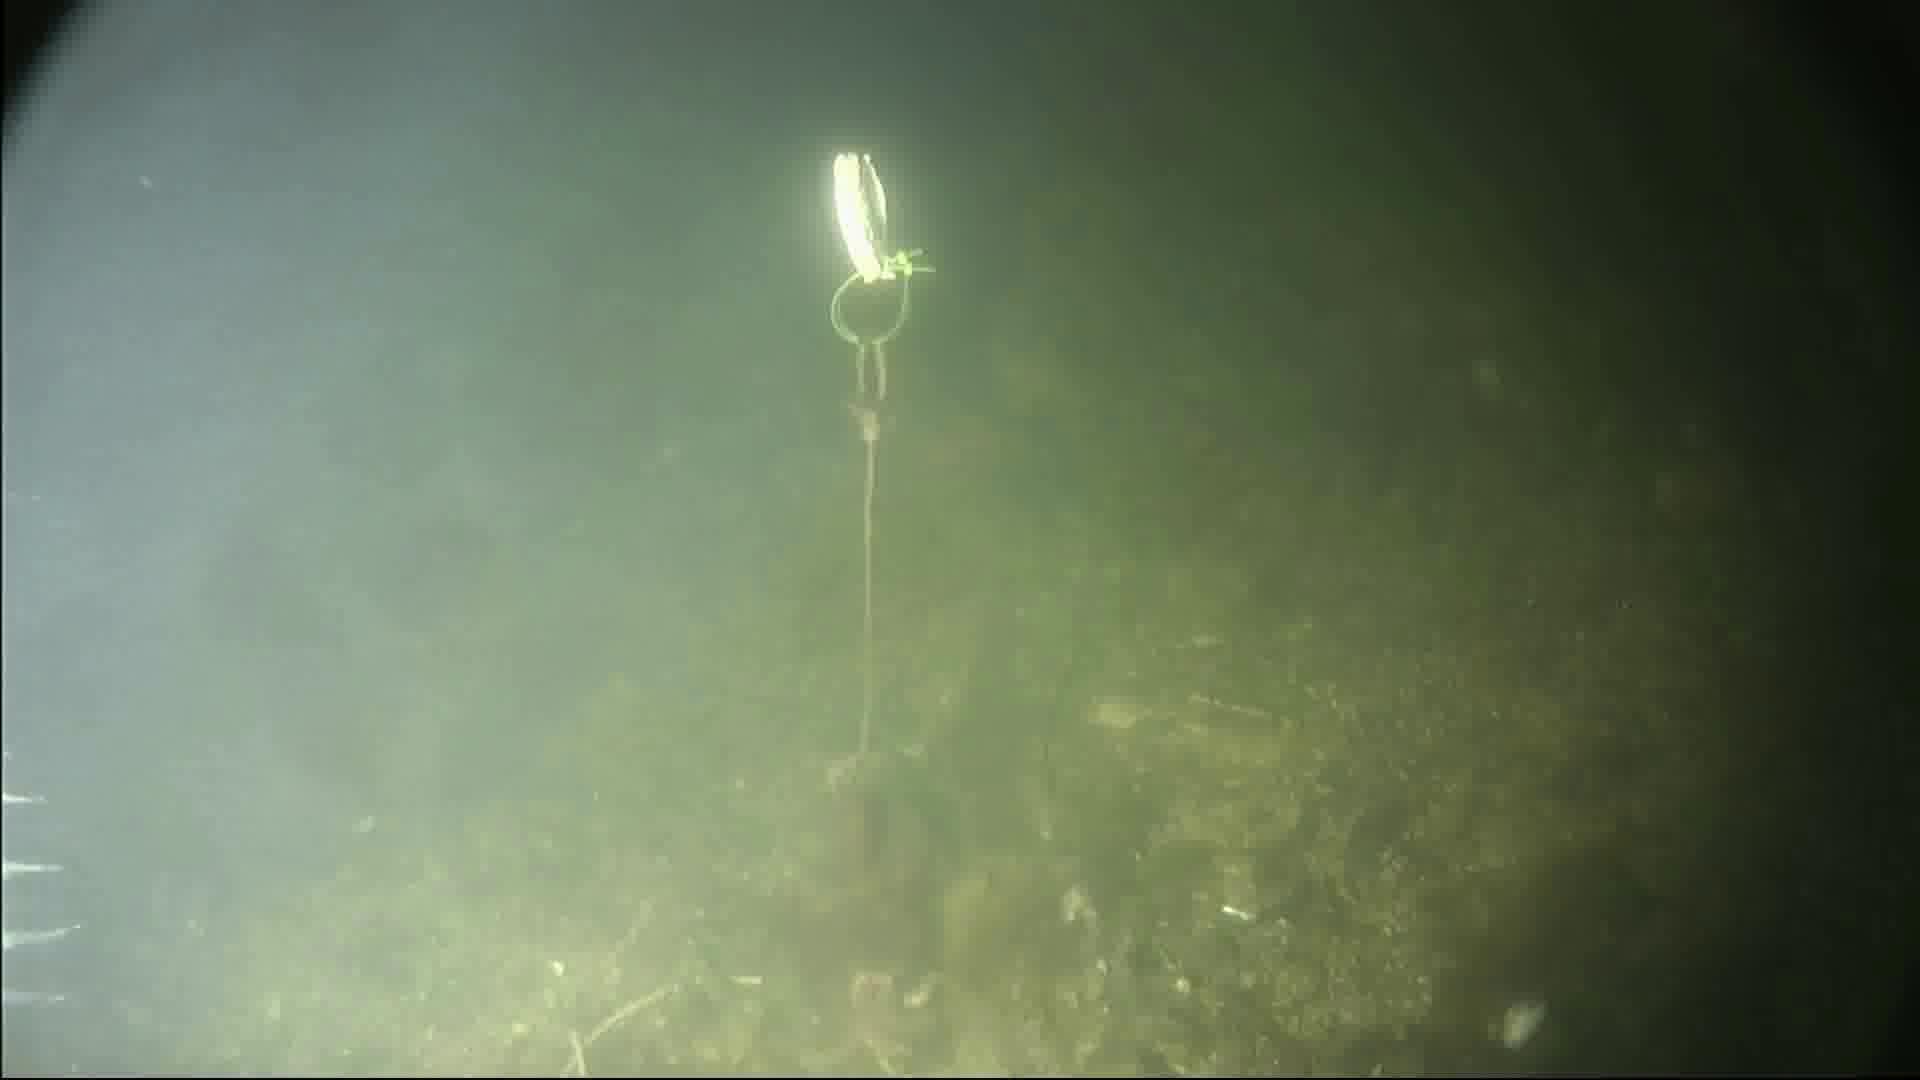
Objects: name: starfish
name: crab
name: small_fish